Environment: real
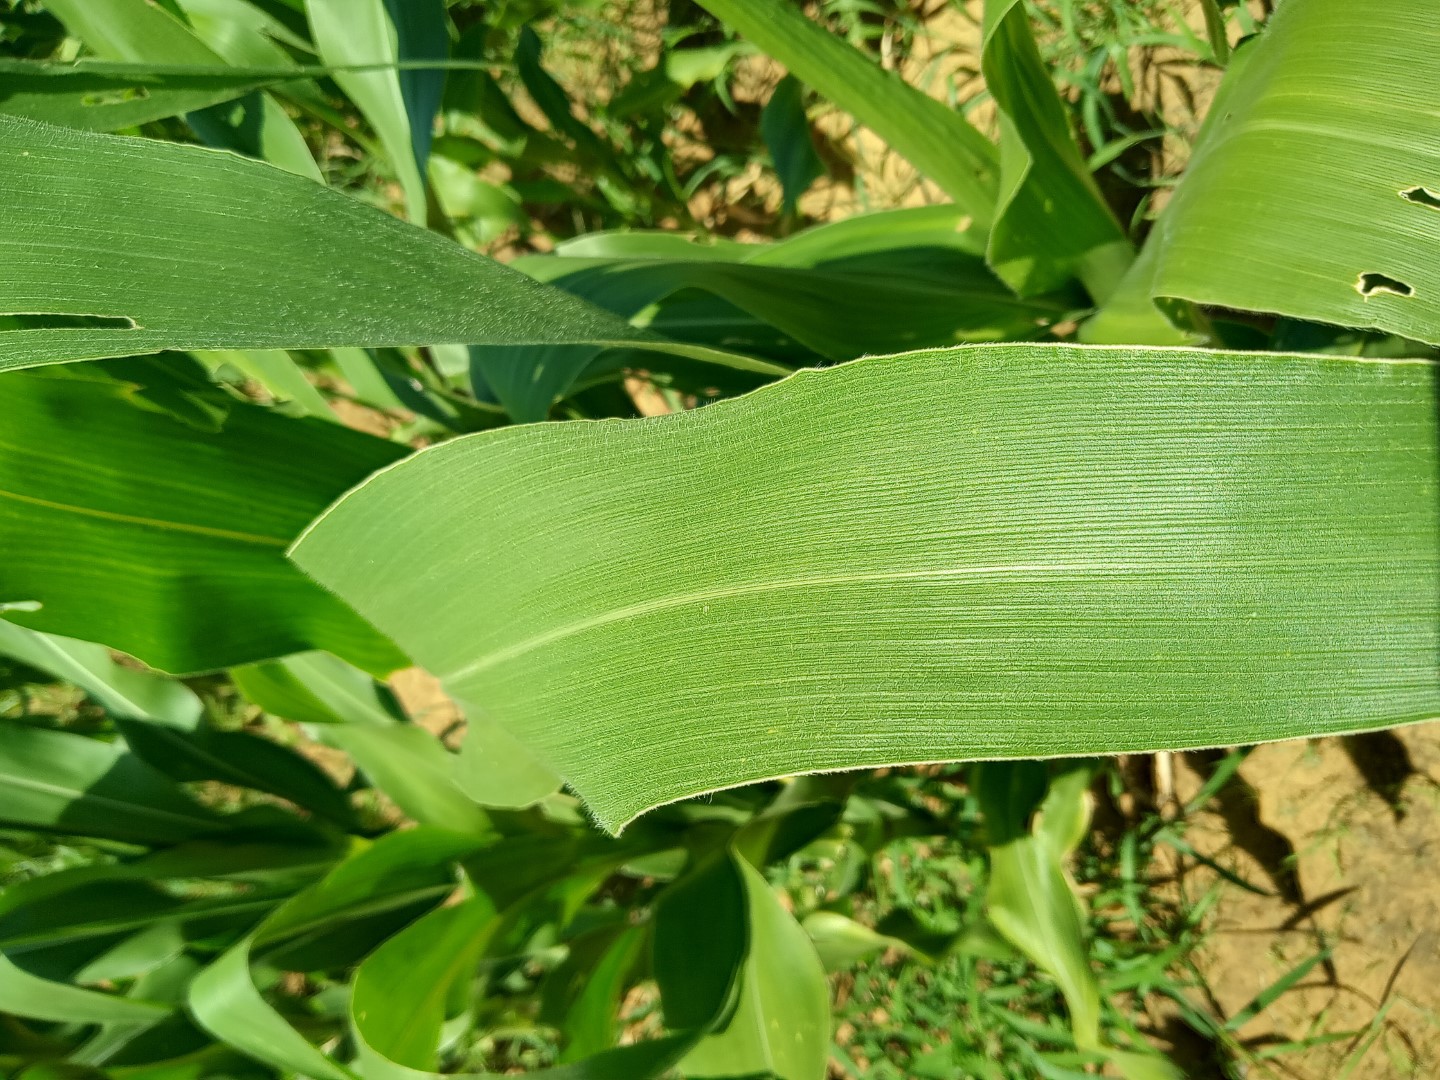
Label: healthy